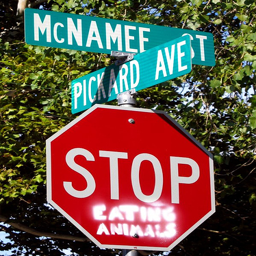
The stop sign is on the street corner.
A stop sign with two street  signs atop it.
Graffitti on a stop sign to stop eating animals.
A street sign that has groffetii on it .
A street sign with two street name signs and a stop sign underneath that has writing under the word "stop".